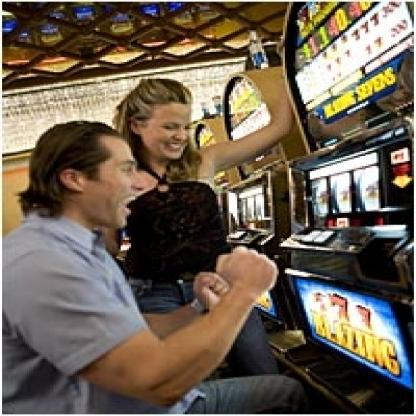
Scene: Indoor